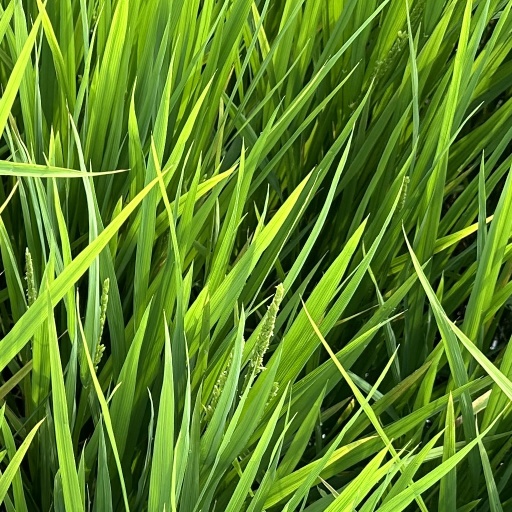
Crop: rice